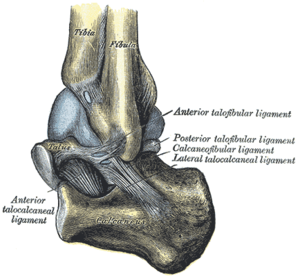
Le calcanéus est le plus volumineux des os du tarse. Situé sous le talus, il a la forme d'un parallélépipède, plus haut que large, à grand axe allongé en avant, en haut et en dehors.